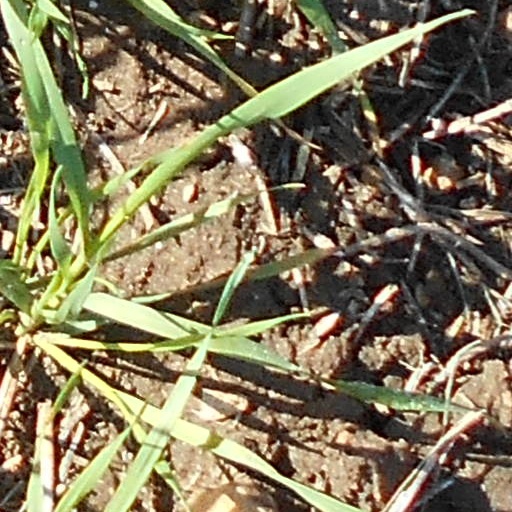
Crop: wheat